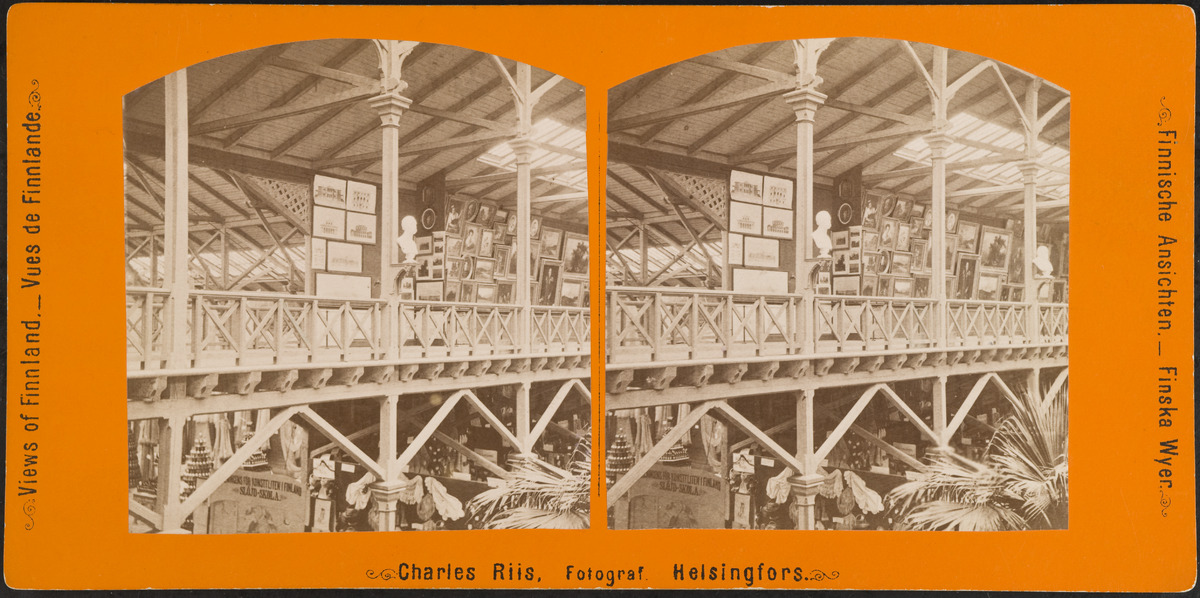
Suomen ensimmäinen yleinen taide- ja teollisuusnäyttely vuonna 1876 Kaivopuistossa, näkymä näyttelyrakennuksen taidehalliin
sisällön kuvaus: Suomen ensimmäinen yleinen taide- ja teollisuusnäyttely vuonna 1876 Kaivopuistossa, näkymä näyttelyrakennuksen taidehalliin. mustavalkoinen
Kuvaaja: Riis, Charles, valokuvaaja
Ajankohta: kuvausaika 1876
Paikka: Suomi, Uusimaa, Helsinki, Ullanlinna Helsinki, Kaivopuisto
Aiheet: messut, näyttelyt, hallit